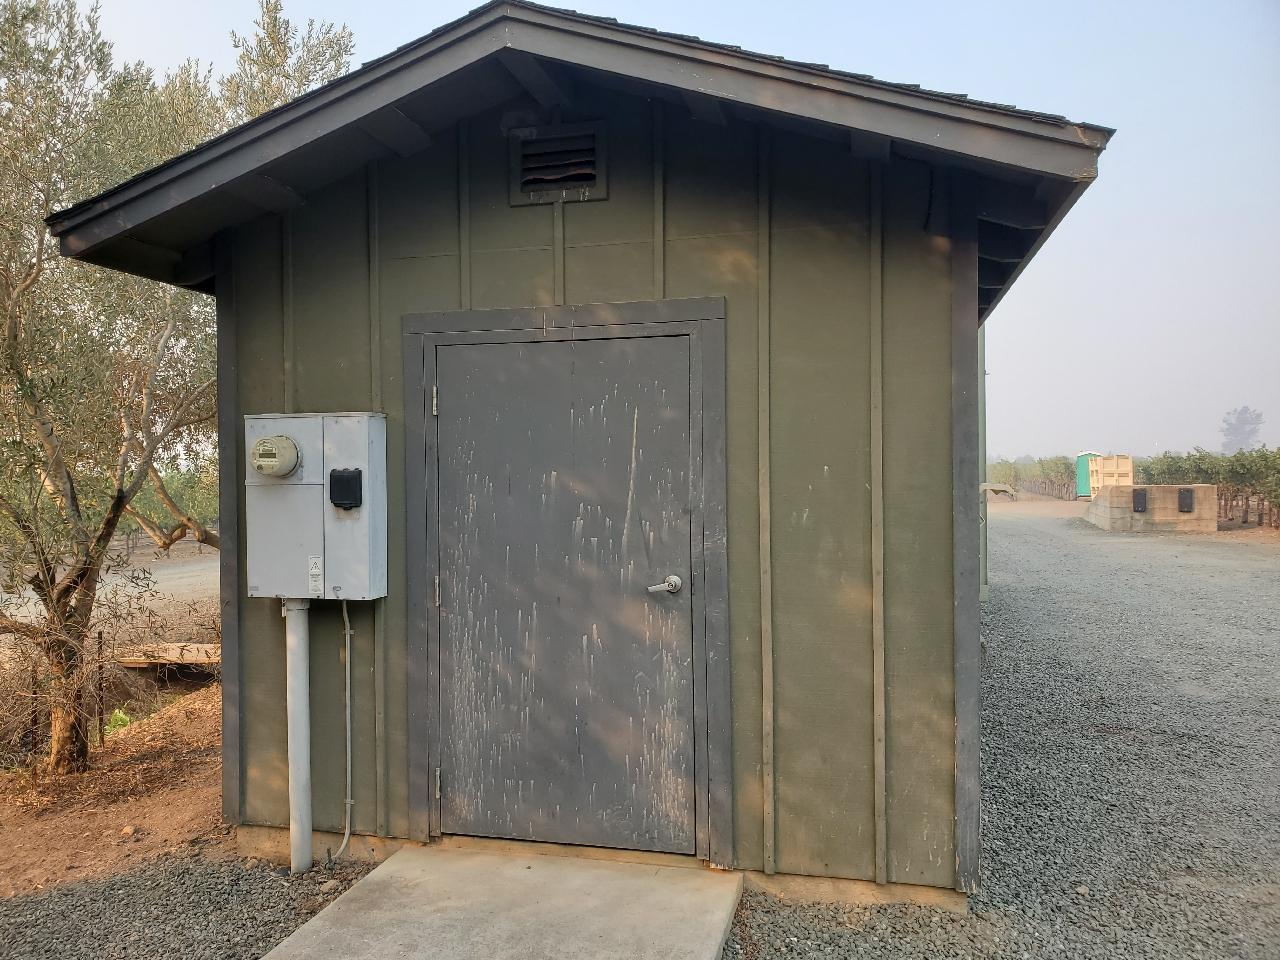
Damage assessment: no_damage